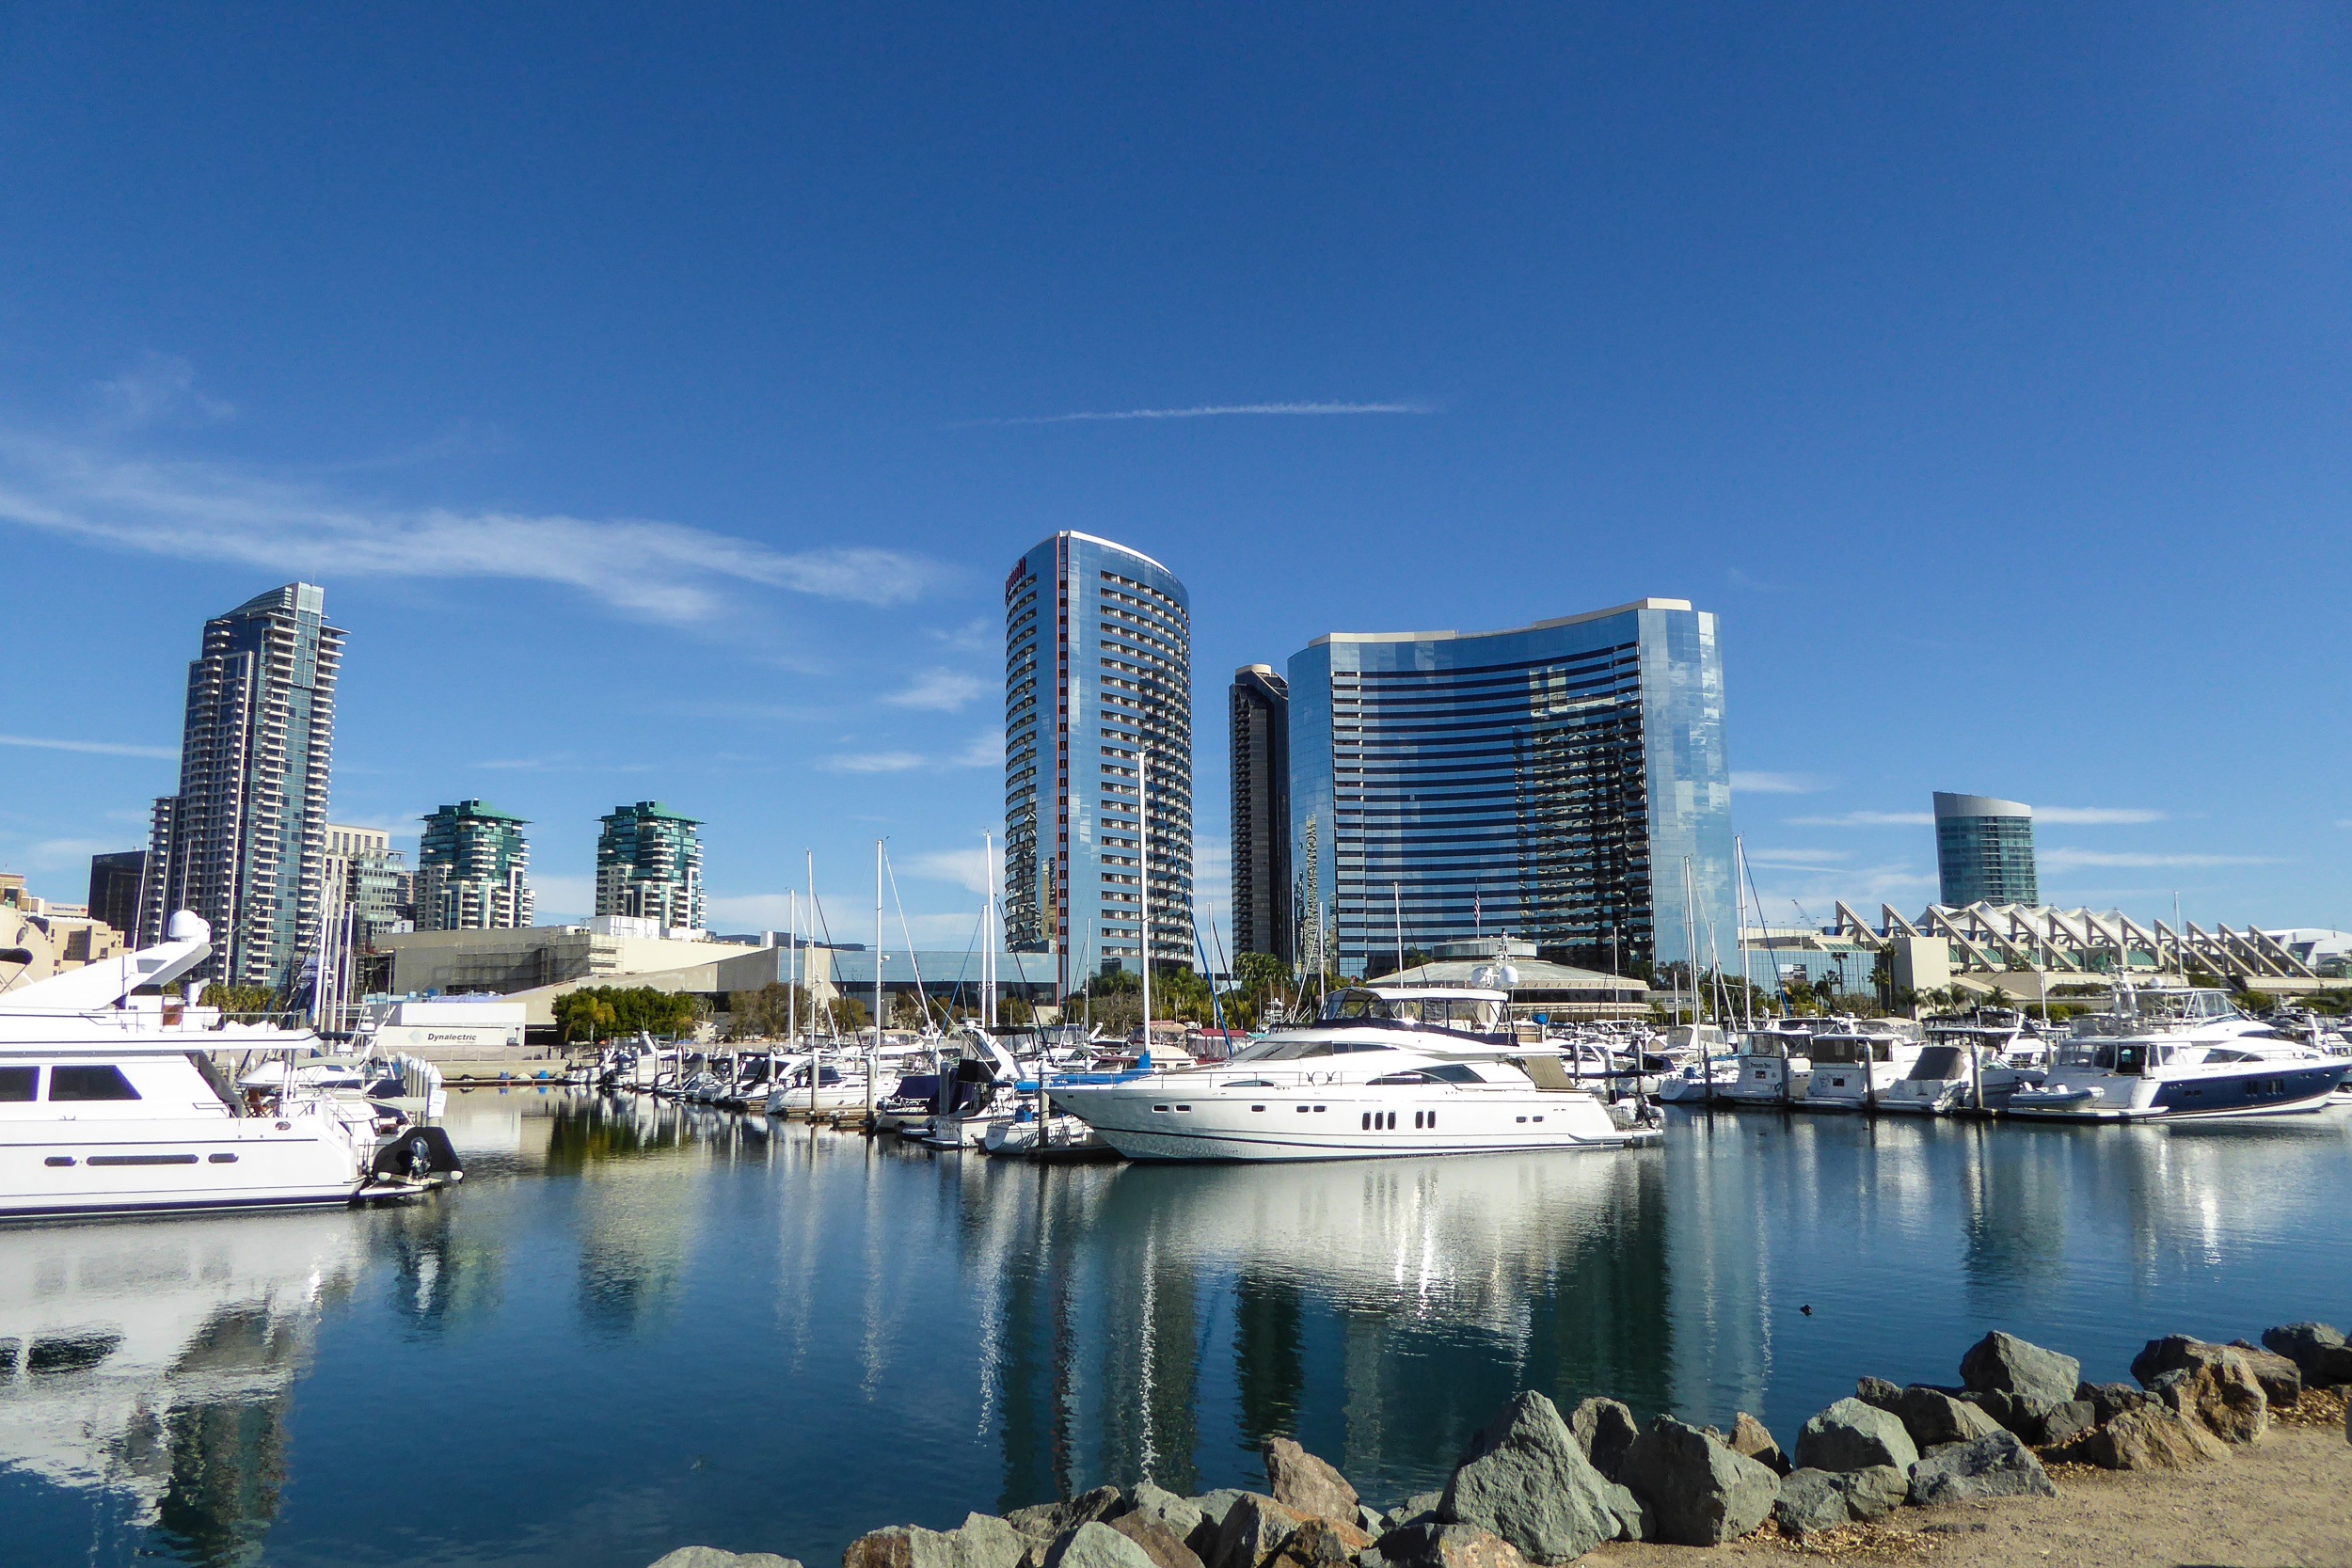
sea, coast, water, horizon, dock, skyline, city, skyscraper, cityscape, panorama, downtown, reflection, usa, america, bay, landmark, harbor, harbour, marina, california, tower block, san, boats, metropolis, diego, san diego, san diego skyline, human settlement